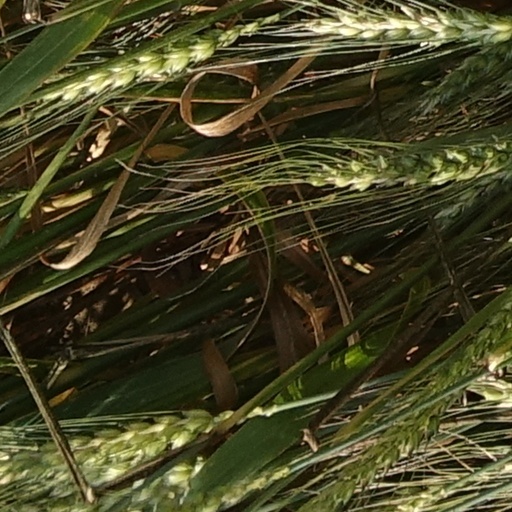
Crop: wheat